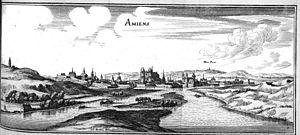
extrait de ""TOpographia Galliae""."
Amiens est une commune française, préfecture du département de la Somme en région Hauts-de-France.